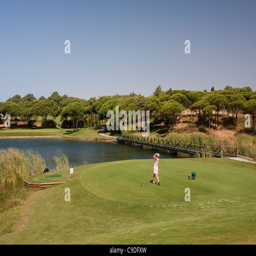
a player in a golf course with a lake